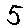
Label: 5